Alazani

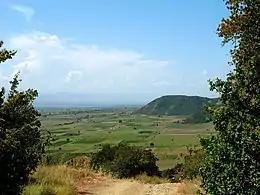
Alazani Valley

The Alazani is a river that flows through the Caucasus. It is the main tributary of the Kura in eastern Georgia, and flows for . Part of its path forms the border between Georgia and Azerbaijan, before it meets the Kura at the Mingəçevir Reservoir in Azerbaijan. The river is likely the same as that referred to by classical authors Strabo and Pliny as "Alazonius" or "Alazon", and may also be the Abas River mentioned by Plutarch (Plut. "Pomp." 35) and Dio Cassius (37.3) as the location of the Battle of the Abas (65 BCE).